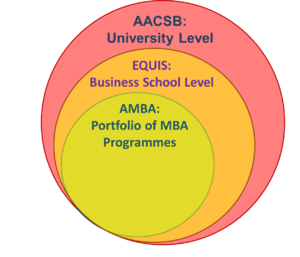
La triple accréditation est le nom donné à la certification conjointe d’une école de commerce ou d’une autre institution d'éducation supérieure liée à la gestion auprès de l’Association to advance collegiate schools of business, de l’Association of Masters of Business Administration et de l’European Quality Improvement System. Sur environ 13 670 écoles de commerce existantes dans le monde, 88 ont la triple accréditation.